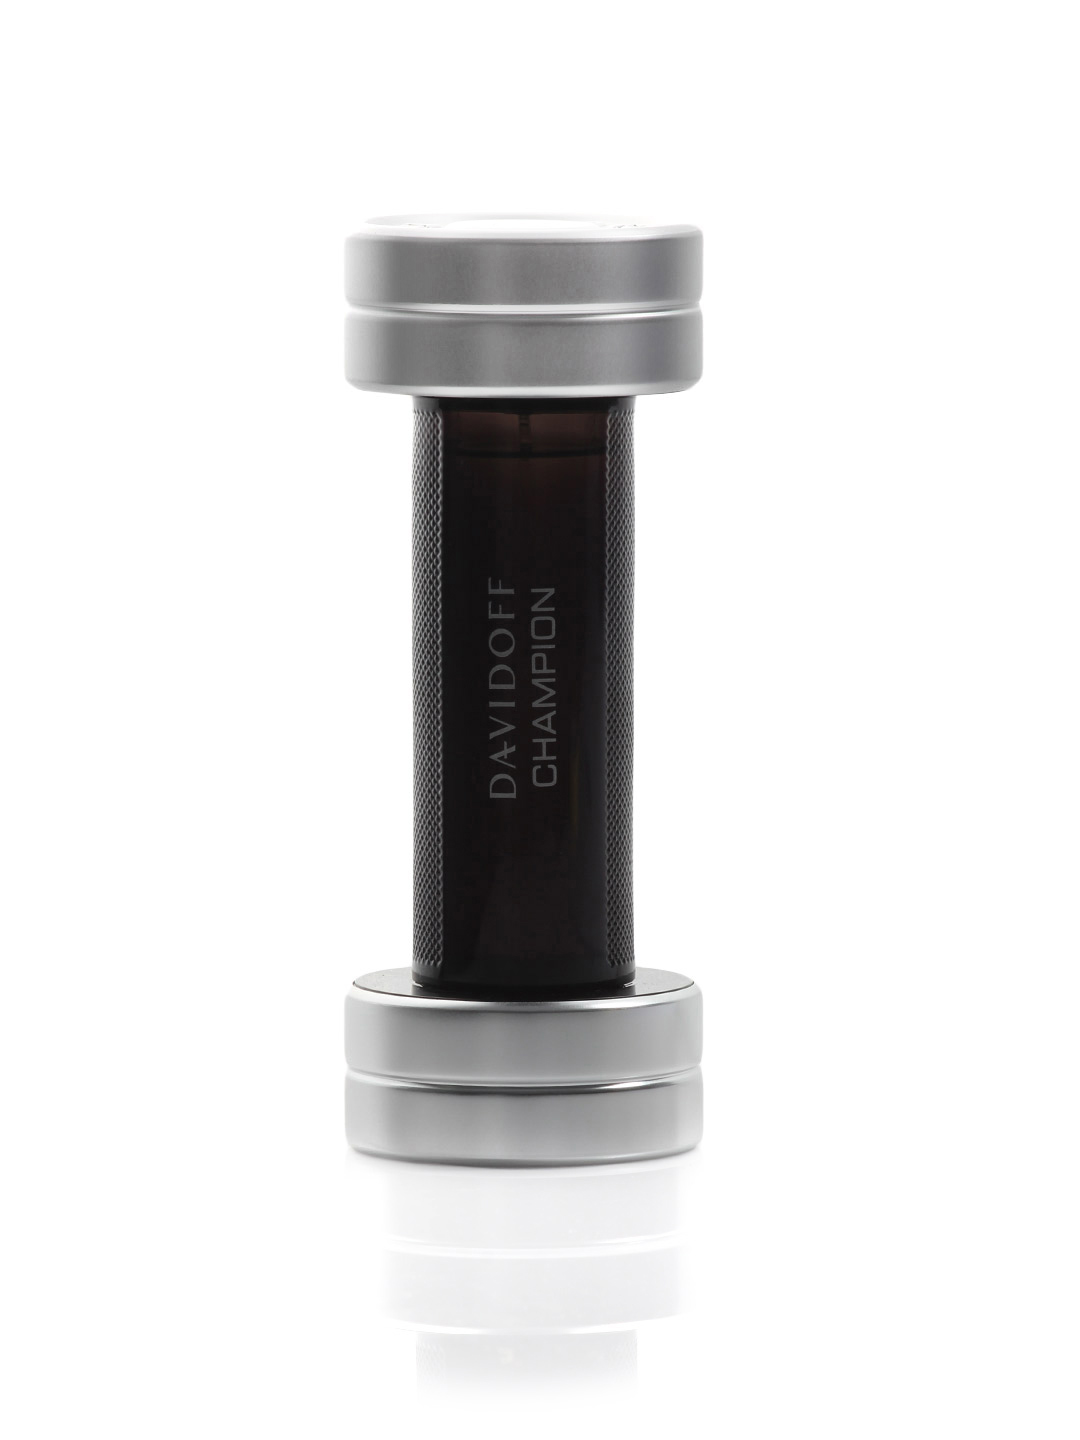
Davidoff Men Champion Perfume
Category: Personal Care / Fragrance / Perfume and Body Mist
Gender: Men
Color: Black
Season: Spring 2017
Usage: Casual